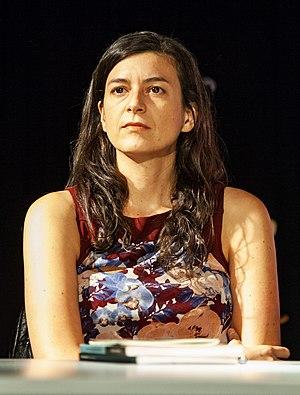
Samanta Schweblin est une écrivaine argentine.